London Necropolis Railway

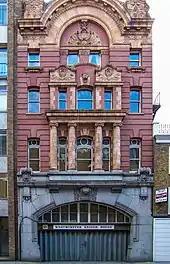
Narrow four storey red building above a wide archway

Tite and Cubitt's design was based around a three-storey main building, separated from the LSWR's main viaduct by a private access road beneath the LNC's twin rail lines, intended to allow mourners to arrive and leave discreetly, and avoid the need for hearses to stop in the public road. The building housed two mortuaries, the LNC's boardroom and funerary workshops, and a series of separate waiting rooms for those attending first, second and third class funerals. A steam-powered lift carried coffins from the lower floors to the platform level above. Although the original London terminus did not have its own chapel, on some occasions mourners would not be able or willing to make the journey to a ceremony at Brookwood but for personal or religious reasons were unable to hold the funeral service in a London church. On these occasions one of the waiting rooms would be used as a makeshift funeral chapel.